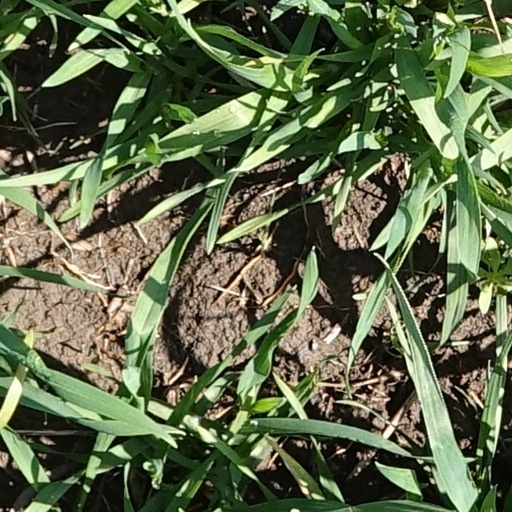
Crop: wheat